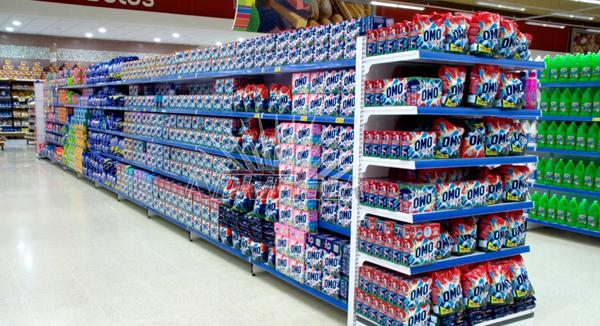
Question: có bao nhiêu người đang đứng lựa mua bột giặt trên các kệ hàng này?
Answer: không có